Ringmer

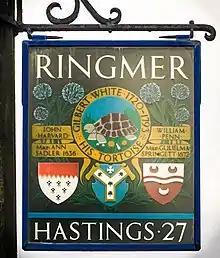
Ringmer village sign (south face)

The symbol of Ringmer is a tortoise named Timothy, after the female tortoise that the naturalist Gilbert White carried back to Selborne in Hampshire in 1780. White’s aunt Rebecca Snooke lived in Delves House where Timothy had the run of the courtyard garden. Timothy died in 1794, a year after White.